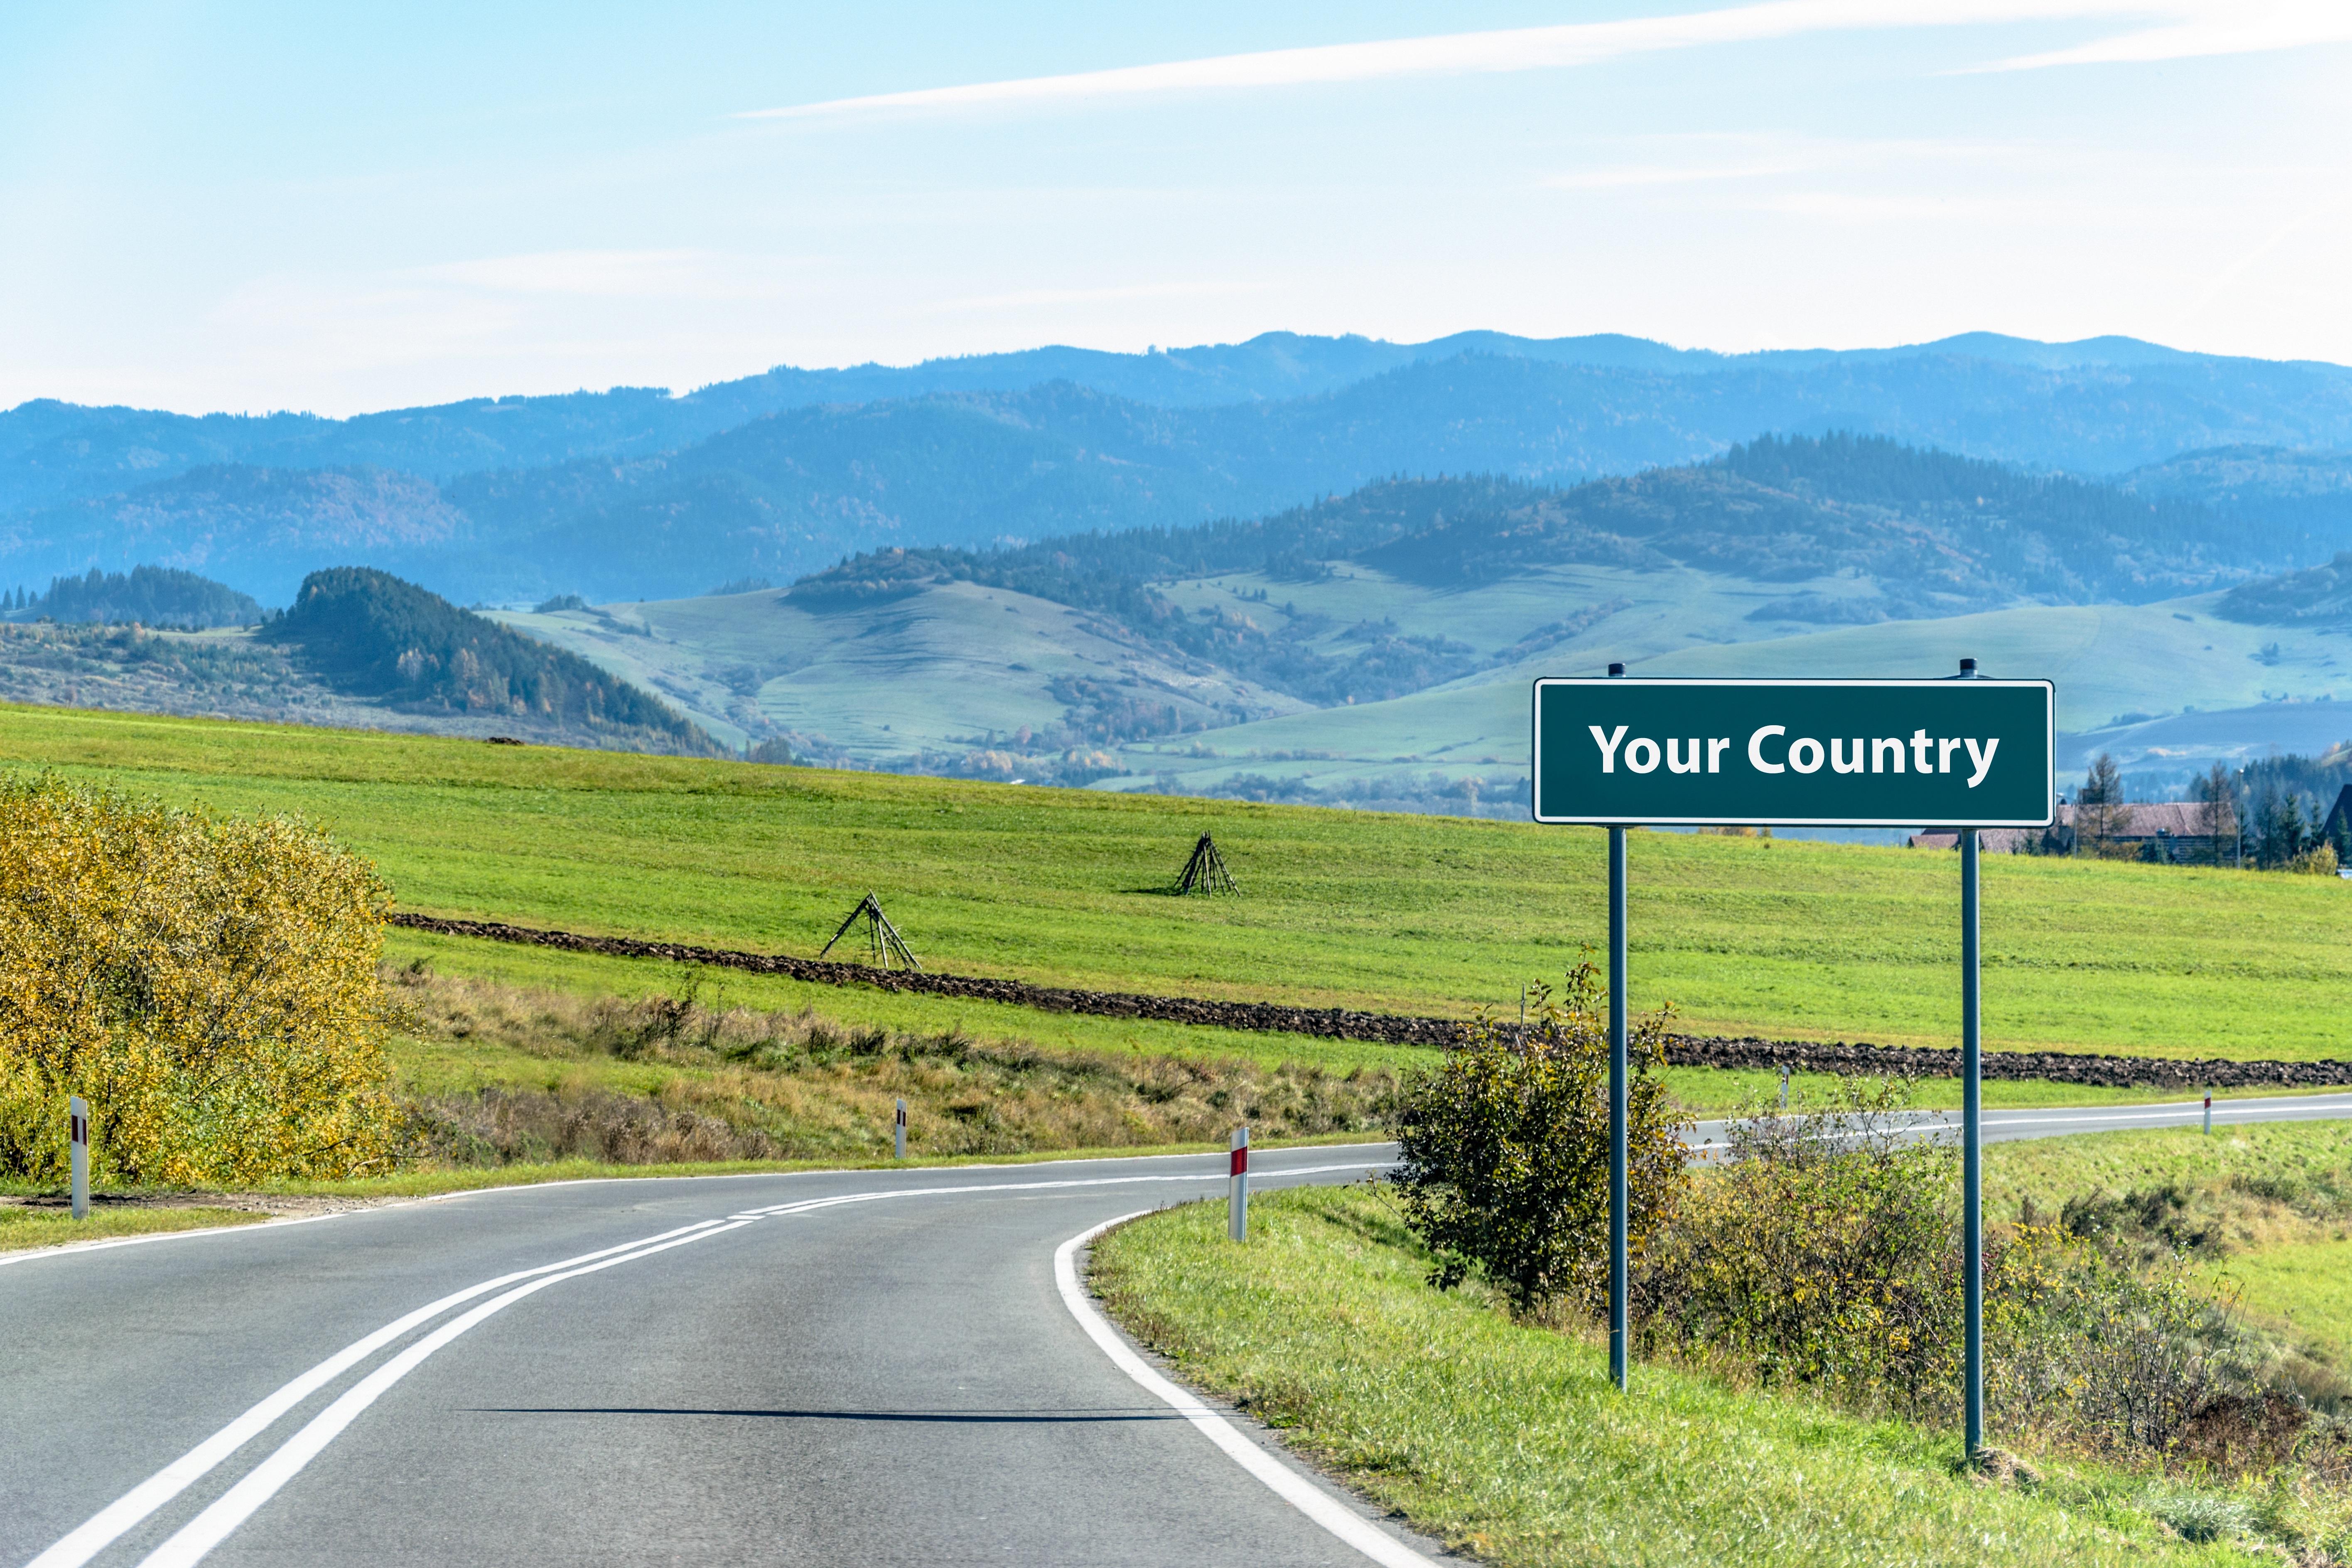
landscape, nature, mountain, road, traffic, field, prairie, hill, highway, city, valley, mountain range, travel, dirt road, transport, sign, green, horse, tourism, plain, road trip, family, place, illustration, holidays, mountains, grassland, infrastructure, forests, plateau, way, rural area, mountain village, return home, the direction of transport, family house, mountain pass, mountainous landforms, controlled access highway